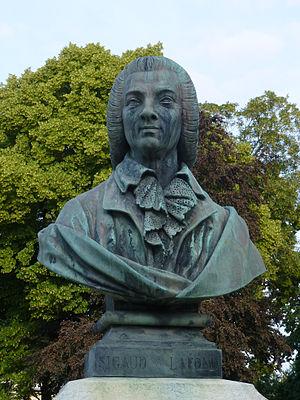
Bourges
Cet article recense les œuvres d'art dans l'espace public situées dans le département du Cher, en France.
Joseph-Aignan Sigaud de Lafond, né le 5 janvier 1730 et mort le 26 janvier 1810 à Bourges, est un physicien et enseignant français qui a été, avec son maître l'abbé Nollet, l'un des promoteurs de la physique expérimentale et de son enseignement, notamment en créant les premiers « cabinets de physique ».